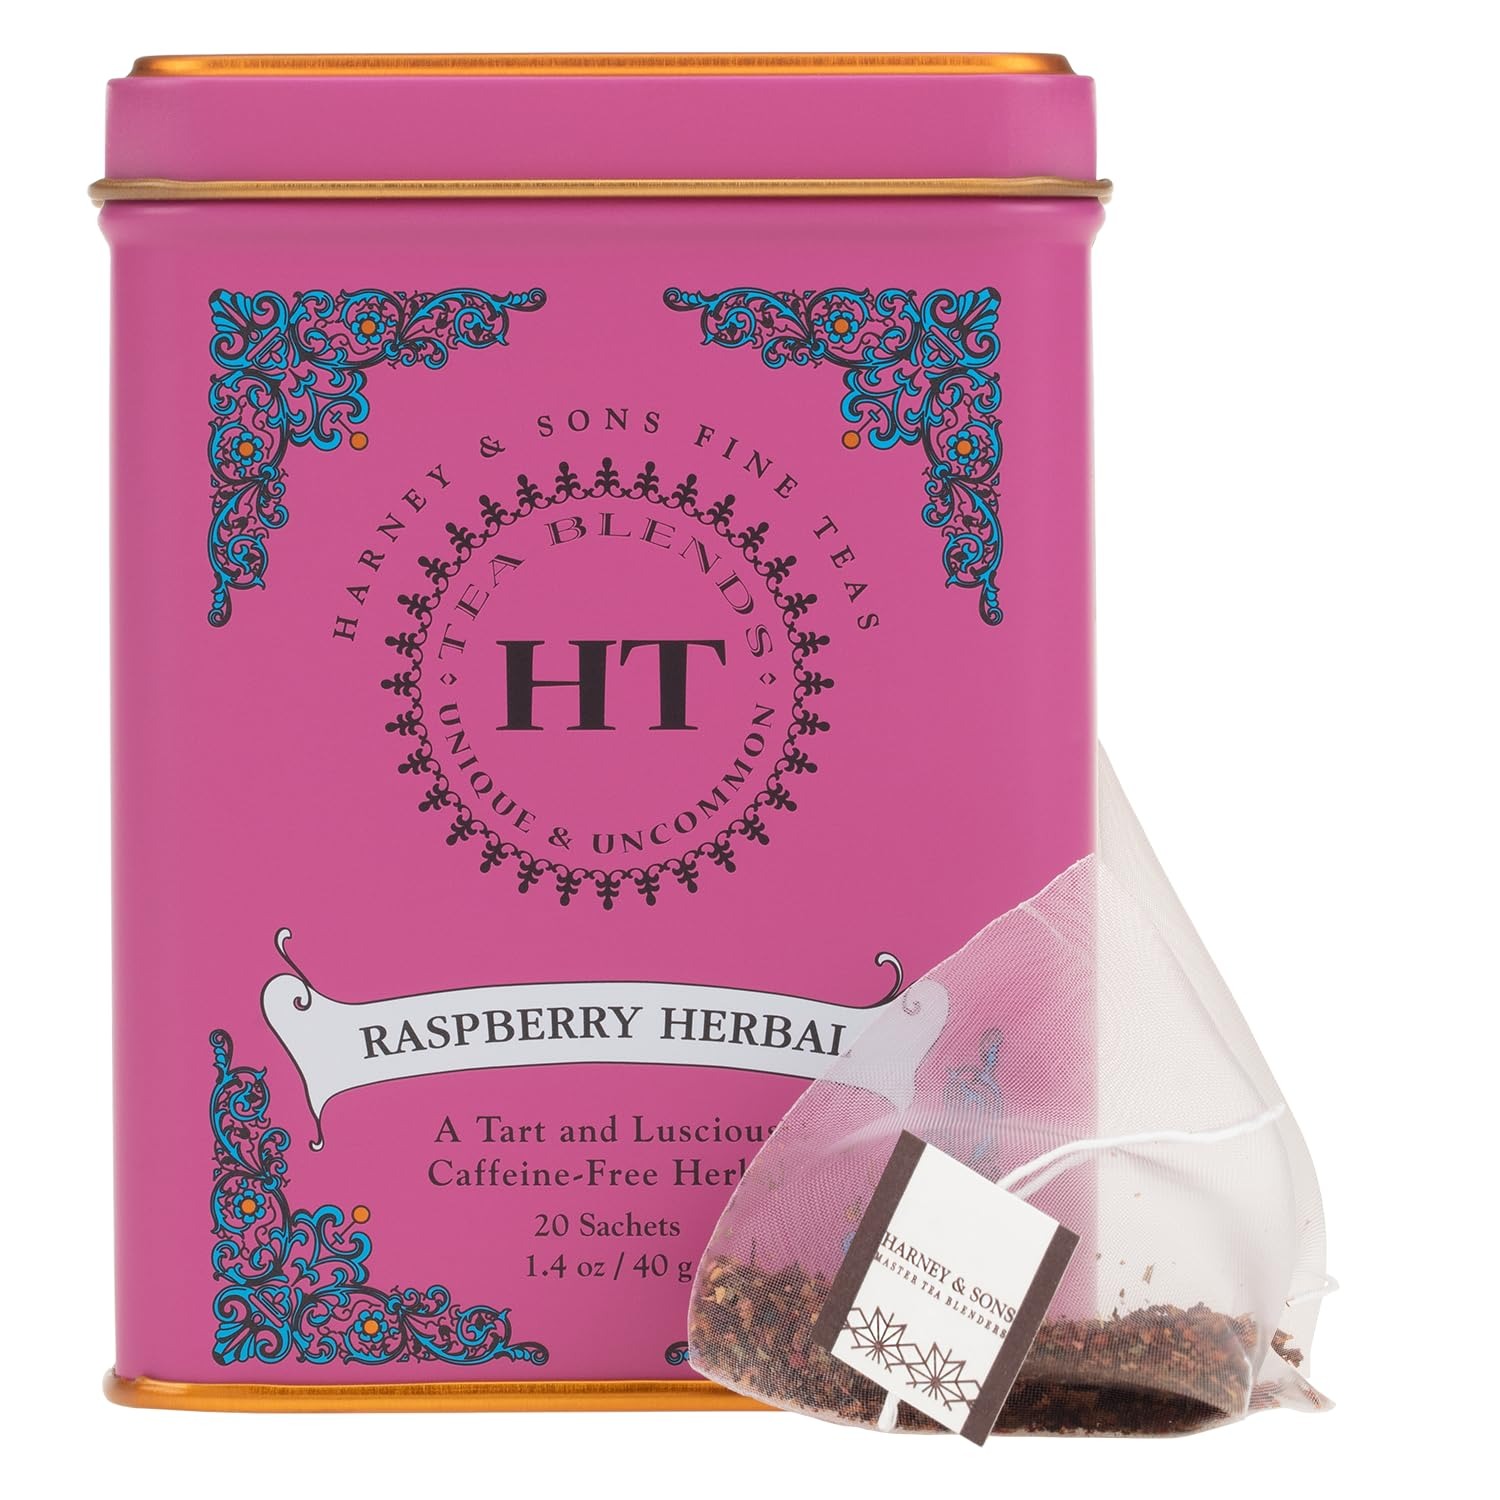
Item Name: Harney & Sons Raspberry Tea, Herbal Tea, HT Line, 20 sachets
Bullet Point 1: Our Raspberry Herbal tisane is a mixture of rosehips, hibiscus, orange peel, and raspberry flavor that produces a bright, great-tasting tea.
Bullet Point 2: It looks especially tempting when brewed in a glass teapot and served at parties. Enjoy it hot or iced.
Bullet Point 3: Caffeine-free. Tin of 20 sachets
Bullet Point 4: HT LINE OF TEAS A family collaboration inspired our HT (Harney Tea) Collection, grounded in the Harney family tradition to provide the highest quality full-leaf teas that may be enjoyed as an affordable luxury. OUR HT Blends are packaged in fun and festive tins containing 20 tea sachets each.
Bullet Point 5: FROM TEA GARDEN TO TEA CUP… In 1983, John Harney embarked on a mission to share his passion for tea. Harney & Sons offers a selection of over 275 varieties of the highest quality teas. We personally source our teas from the most reputable, established estates and gardens worldwide. Accepting only the exceptional. Harney & Sons is a proud member of 1% for the Planet. Joining 1% for The Planet in 2006 meant we could directly donate one percent of our total sales to the environmental organizations of our choice.
Value: 20.0
Unit: Count

Price: 10.5